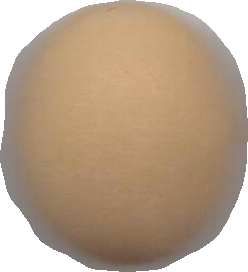
Variety: Grobogan